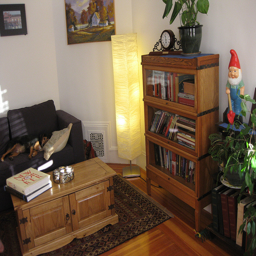
A living room with a book shelf filled with books.
A dog laying on a couch in a living room.
A dog sleeps on the couch in this warm-looking, comfortable living room.
Living room with a couch, coffee table, book shelf, and gnome.
a living room with a couch, wooden coffee table, and bookshelf.